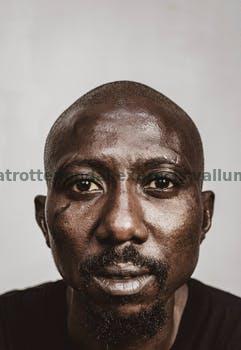
Label: Watermark